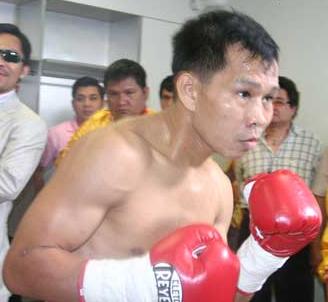
เจอร์รี่ พีญาโลซ่า

เจอร์รี่ พีญาโลซ่า หรือ เกโรนิโม เปญาโลซ่า (), () นักมวยสากลชาวประเทศฟิลิปปินส์|ฟิลิปปินส์ เกิดเมื่อ 7 สิงหาคม พ.ศ. 2515 ที่เมืองซาน การ์โลส ประเทศฟิลิปปินส์ สถิติการชก 64 ครั้ง ชนะ 52 เสมอ 2 แพ้ 6 พีญาโลซ่าเป็นนักมวยที่มีการป้องกันที่ดีมากและชกแบบบุกตะลุย เขาไม่เคยถูกนับในการชกมวยอาชีพของเขาทั้งหมด (ถึงแม้ว่าเขาจะแพ้ RTD ให้กับ ฆวน มานูเอล โลเปซ) Freddie Roach กล่าวว่าพีญาโลซา เป็นนักมวยที่มีเทคนิคที่ดีที่สุดที่เคยมาจากฟิลิปปินส์
== ประวัติ ==
พีญาโลซาเคยเป็นแชมป์โลกรุ่นซูเปอร์ฟลายเวท WBC และแบนตั้มเวท WBO เดิมเป็นชาวเมืองซาน การ์โลส ปัจจุบันอยู่ในมะนิลา เทรนเนอร์ของเขาคือ Freddie Roach พี่ชายของเขา โดดี้ พีญาโลซา เป็นอดีตแชมป์โลกคนหนึ่งของฟิลิปปินส์
พีญาโลซาเริ่มชกมวยสากลอาชีพเมื่อ พ.ศ. 2532 และได้ครองแชมป์โลกรุ่นซูเปอร์ฟลายเวทของสภามวยโลก ชนะฮิโรชิ คาวาชิมะ เมื่อ 27 กุมภาพันธ์ พ.ศ. 2540 ป้องกันตำแหน่งได้สามครั้ง ก่อนจะเสียตำแหน่งให้ โช อินจู เมื่อ 29 สิงหาคม พ.ศ. 2541 เขาพยายามแก้มืออีกครั้งแต่ไม่สำเร็จ จนกระทั่ง 24 กันยายน พ.ศ. 2544 เขาขึ้นชิงแชมป์โลกกับมาซาโมริ โทกูยามะอีกครั้งแต่ไม่สำเร็จ จึงหยุดชกไปชั่วคราว เมื่อ พ.ศ. 2545 พีญาโลซาหยุดชกไปสองปี กลับมาครองแชมป์โลกรุ่นซูเปอร์ฟลายเวท WBF เมื่อ 7 พฤศจิกายน พ.ศ. 2547 ชนะน็อค บางแสน ศิษย์พระพรหม ต่อมา เมื่อ 17 มีนาคม พ.ศ. 2550 เขาขึ้นชิงแชมป์โลกรุ่นซูเปอร์แบนตั้มเวท WBO กับดานิเอล ปอนเช เด ลีออน ซึ่งพีญาโลซาได้แสดงความฉลาดและทักษะการชกมวยที่ดี เดอ ลีอองที่เป็นราชาน็อกเอาท์ ไม่สามารถชกพีญาโลซาลงไปนับได้ และชนะไปแค่คะแนนเท่านั้น
หลังจากนั้น พีญาโลซาลดลงมาชกในรุ่นแบนตั้มเวท และขึ้นชิงแชมป์โลกรุ่นแบนตั้มเวท WBO ชนะน็อก โจนิ กอนซาเลซ ได้ครองแชมป์โลกเป็นสมัยที่สอง และป้องกันตำแหน่งครั้งแรกชนะรัตนชัย ส.วรพิน อดีตแชมป์โลกรุ่นนี้ชาวไทย ต่อมา 25 เมษายน พ.ศ. 2552 พีญาโลซาพบกับฮวน มานูเอล โลเปซ แชมป์โลกรุ่นซูเปอร์แบนตั้มเวท WBO ซึ่งถือเป็นการชกระหว่างแชมป์โลก ในช่วงเริ่มต้นของการต่อสู้ โลเปซได้เปรียบเล็กน้อยจากการชกที่ใบหน้าและลำตัวของพีญาโลซา แต่หลังจากนั้น โลเปซคุมเกมการชกได้อย่างสิ้นเชิงและชนะอาร์ทีดีพีญาโลซาได้ในที่สุด ถือเป็นนักมวยคนแรกที่ชนะน็อกเขาได้ ต่อมา พีญาโลซาถูกปลดจากตำแหน่งแชมป์โลกรุ่นแบนตั้มเวทเพราะไม่ป้องกันตำแหน่งครบ 1 ปี ใน พ.ศ. 2553 เขาขึ้นชิงแชมปืโลกอีกครั้งกับเอริก โมเรล แต่ไม่ประสบความสำเร็จ
นอกสังเวียนมวยนั้น พีญาโลซาได้รับรางวัลในเกมโชว์ Wheel of Fortuneที่จัดขึ้นในฟิลิปปินส์ เมื่อ 21 เมษายน พ.ศ. 2551 ได้เงินรางวัลมูลค่า 3,791 เหรียญ สหรัฐ เป็นเทรนเนอร์ของโนนิโต โดแนร์ แชมป์โลกรุ่นฟลายเวท IBF และเป็นผู้เขียนบทความเกี่ยวกับกีฬา
== เกียรติประวัติ ==
* แชมป์เงา IBF รุ่นจูเนียร์ฟลายเวท
** ชิง 18 มกราคม 2533 ชนะคะแนน รัชมัต บาซูกิ ที่ อินโดนีเซีย
** สละแชมป์
* แชมป์ฟิลิปปินส์รุ่นแบนตั้มเวท (2535)
* แชมป์โลก WBC รุ่นซูเปอร์ฟลายเวท
** ชิง 20 กุมภาพันธ์ 2540 ชนะคะแนน ฮิโรชิ คาวาชิมะ ที่ ญี่ปุ่น
** ป้องกันแชมป์ครั้งที่ 1, 14 มิถุนายน 2540 ชนะน็อค ลี เซืองคู ยก 9 ที่ ฟิลิปปินส์
** ป้องกันแชมป์ครั้งที่ 2, 23 พฤศจิกายน 2540 ชนะน็อค โช ยูงจู ยก 10 ที่ เกาหลีใต้
** ป้องกันแชมป์ครั้งที่ 3, 25 เมษายน 2541 เสมอโดยเทคนิค โจเอล ลูนา ซาราเต ยก 2 ที่ ฟิลิปปินส์
** เสียแชมป์ 29 สิงหาคม 2541 แพ้คะแนน โช อินจู ที่ เกาหลีใต้
* แชมป์ NABA รุ่นซูเปอร์ฟลายเวท
** ชิง 5 มิถุนายน 2542 ชนะน็อค รามอน โฆเซ อูร์ตาโด ยก 2 ที่ สหรัฐ
* แชมป์เงา WBC รุ่นซูเปอร์ฟลายเวท
** ชิง 27 พฤษภาคม 2543 ชนะทีเคโอ​ โผน แสงมรกต ยก 6 ที่ ฟิลิปินส์
** ป้องกันแชมป์ครั้งที่ 1, 25 พฤศจิกายน 2543 ชนะทีเคโอ​ รัตนชัย ส.วรพิน ยก 6 ที่ ฟิลิปปินส์
** ป้องกันแชมป์ครั้งที่ 2, 5 พฤษภาคม 2544 ชนะทีเคโอ​ เคจิ ยามางูจิ ยก 1 ที่ ฟิลิปปินส์
** ป้องกันแชมป์ครั้งที่ 3, 2 มีนาคม 2545 ชนะคะแนนโดยเทคนิค โจเอล อบิยา ยก 8 ที่ ฟิลิปปินส์
** ป้องกันแชมป์ครั้งที่ 4, 20 สิงหาคม 2545 ชนะอาร์ทีดี​ เซจิ ทานากะ ยก 7 ที่ ฮาวาย
** สละแชมป์
* แชมป์ NABF รุ่นซูเปอร์ฟลายเวท
** ชิง 24 พฤษภาคม 2545 ชนะคะแนน โอสการ์ อันดราเด ที่ สหรัฐ
** สละแชมป์
* แชมป์โลก WBF รุ่นซูเปอร์ฟลายเวท
** ชิง 27 พฤศจิกายน 2547 ชนะน็อค บางแสน ศิษย์พระพรหม ยก 7 ที่ ฟิลิปปินส์
** สละแชมป์
* แชมป์โลก WBO รุ่นแบนตั้มเวท
** ชิง 11 สิงหาคม 2550 ชนะน็อค โจนิ กอนซาเลซ ยก 7 ที่ สหรัฐ
** ป้องกันแชมป์ครั้งที่ 1, 6 เมษายน 2551 ชนะทีเคโอ​ รัตนชัย ส.วรพิน ยก 8 ที่ ฟิลิปปินส์
** ถูกปลด
* เคยชิงแชมป์ต่อไปนี้แต่ไม่สำเร็จ
** ชิงแชมป์โลก WBC รุ่นซูเปอร์ฟลายเวท เมื่อ 2 มกราคม 2543 แพ้คะแนน โช อินจู ที่ เกาหลีใต้
** ชิงแชมป์โลก WBC รุ่นซูเปอร์ฟลายเวท เมื่อ 24 กันยายน 2544 แพ้คะแนน มาซาโมริ โทกูยามะ ที่ ญี่ปุ่น
** ชิงแชมป์โลก WBC รุ่นซูเปอร์ฟลายเวท เมื่อ 20 ธันวาคม 2545 แพ้คะแนน มาซาโมริ โทกูยามะ ที่ ญี่ปุ่น
** ชิงแชมป์โลก WBO รุ่นจูเนียร์เฟเธอร์เวท เมื่อ 17 มีนาคม 2550 แพ้คะแนน ดานิเอล ปอนเซ เด เลออน ที่ สหรัฐ
** ชิงแชมป์โลก WBO รุ่นจูเนียร์​เฟเธอร์​เวท เมื่อ 25 เมษายน 2552 แพ้อาร์ทีดี ยก 9 ฆวน มานูเอล โลเปซ ที่ ปวยร์โตรีโก
** ชิงแชมป์เฉพาะกาล WBO รุ่นแบนตั้มเวท เมื่อ 13 กุมภาพันธ์ 2553 แพ้คะแนน เอริก โมเรล ที่ สหรัฐ
== อ้างอิง ==
* สถิติการชก boxrec.com
หมวดหมู่:นักมวยสากลชาวฟิลิปปินส์รุ่นไลท์ฟลายเวท
หมวดหมู่:นักมวยสากลชาวฟิลิปปินส์รุ่นซูเปอร์ฟลายเวท
หมวดหมู่:นักมวยสากลชาวฟิลิปปินส์รุ่นแบนตัมเวท
หมวดหมู่:นักมวยสากลชาวฟิลิปปินส์รุ่นซูเปอร์แบนตัมเวท
หมวดหมู่:แชมป์เงา IBF
หมวดหมู่:แชมป์โลก WBC
หมวดหมู่:แชมป์เงา WBC
หมวดหมู่:แชมป์โลก WBO
หมวดหมู่:บุคคลจากจังหวัดเนโกรสโอกซีเดนตัล